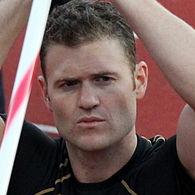
Age: 29